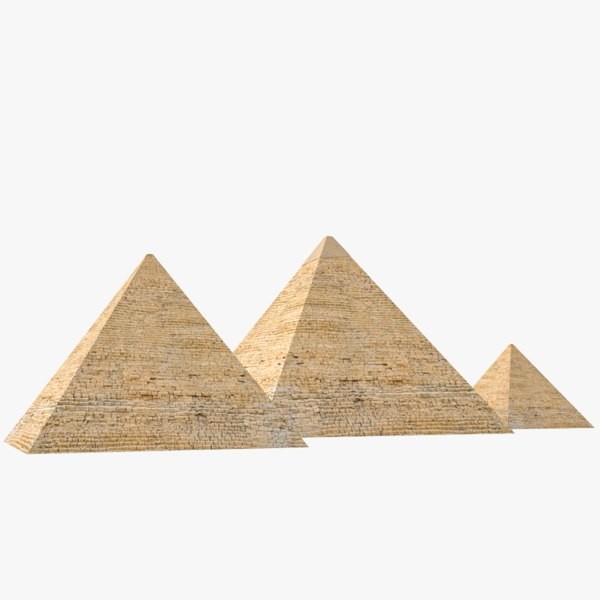
Landmark: Pyramids of Giza